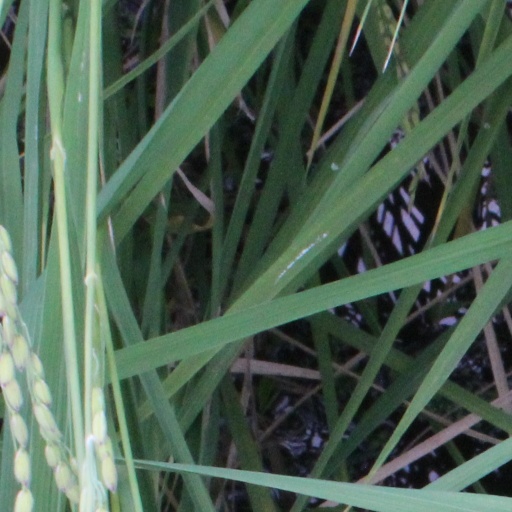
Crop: rice